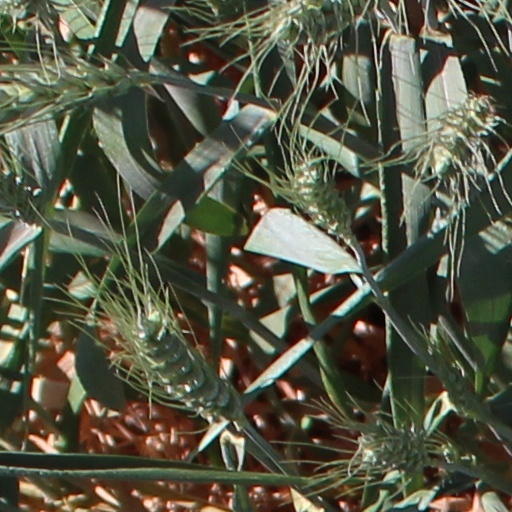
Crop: wheat